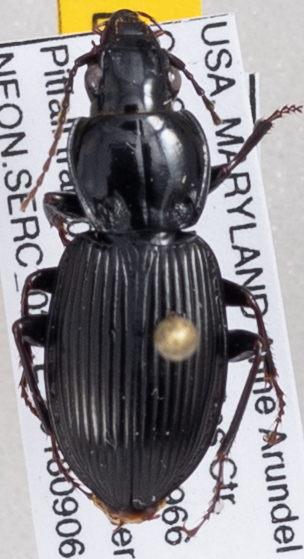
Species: Pterostichus stygicus
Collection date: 2018-09-06
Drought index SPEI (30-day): -0.574
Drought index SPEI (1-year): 0.47
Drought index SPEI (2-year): -0.018